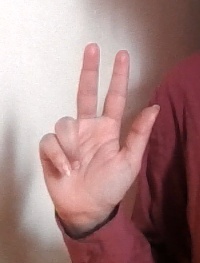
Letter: al